Olecko

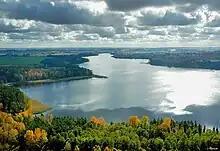
Great Olecko Lake

"Plac Wolności" (Freedom Square) is one of the largest market squares in Poland. The Our Lady Queen of Poland church is situated on a tree-covered hill in its northern part. Another notable sight is the Oleckie Wielkie Lake with a promenade, a municipal beach and preserved historic pier.